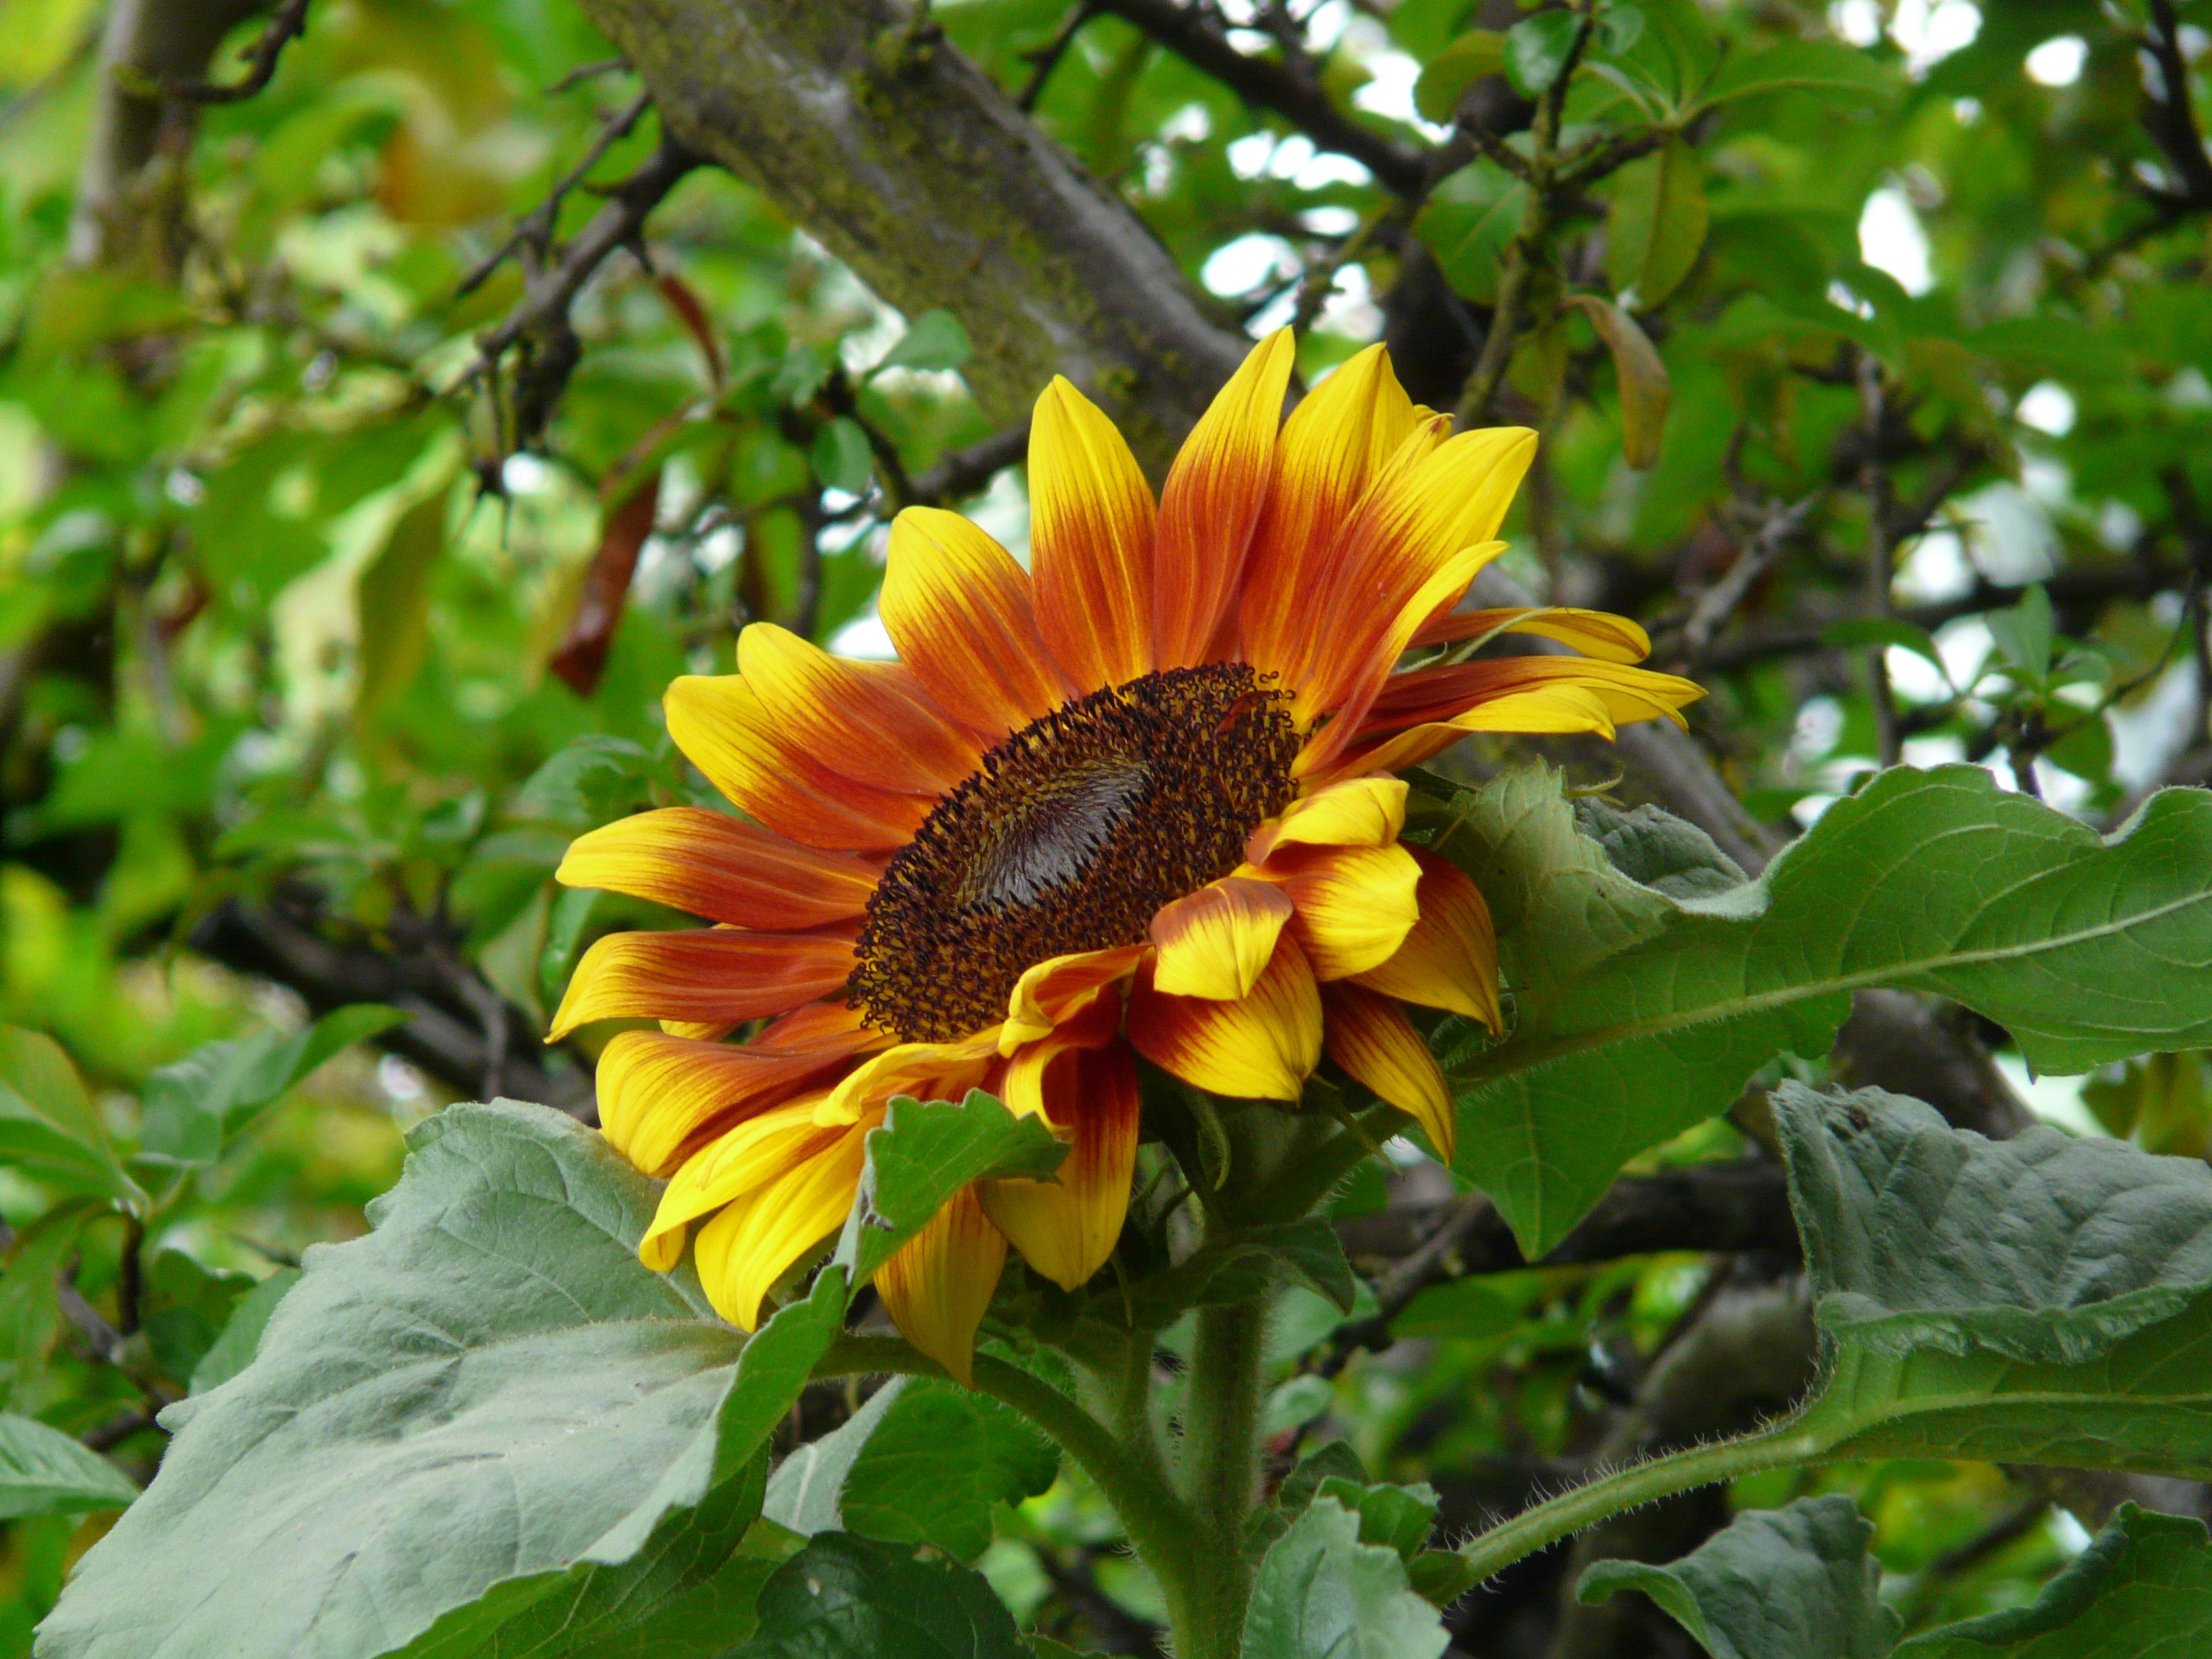
nature, blossom, plant, flower, bloom, insect, botany, colorful, yellow, flora, fauna, sunflower, wildflower, cheerful, asteraceae, helianthus, sun flower, nectar, friendly, composites, flowering plant, daisy family, helianthus annuus, sunflower seed, land plant